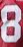
Number: 8